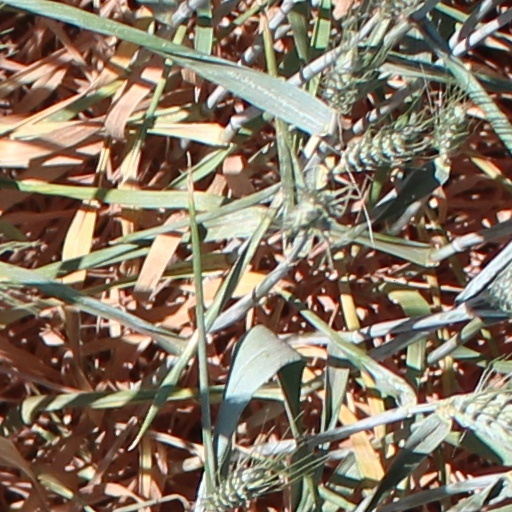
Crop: wheat